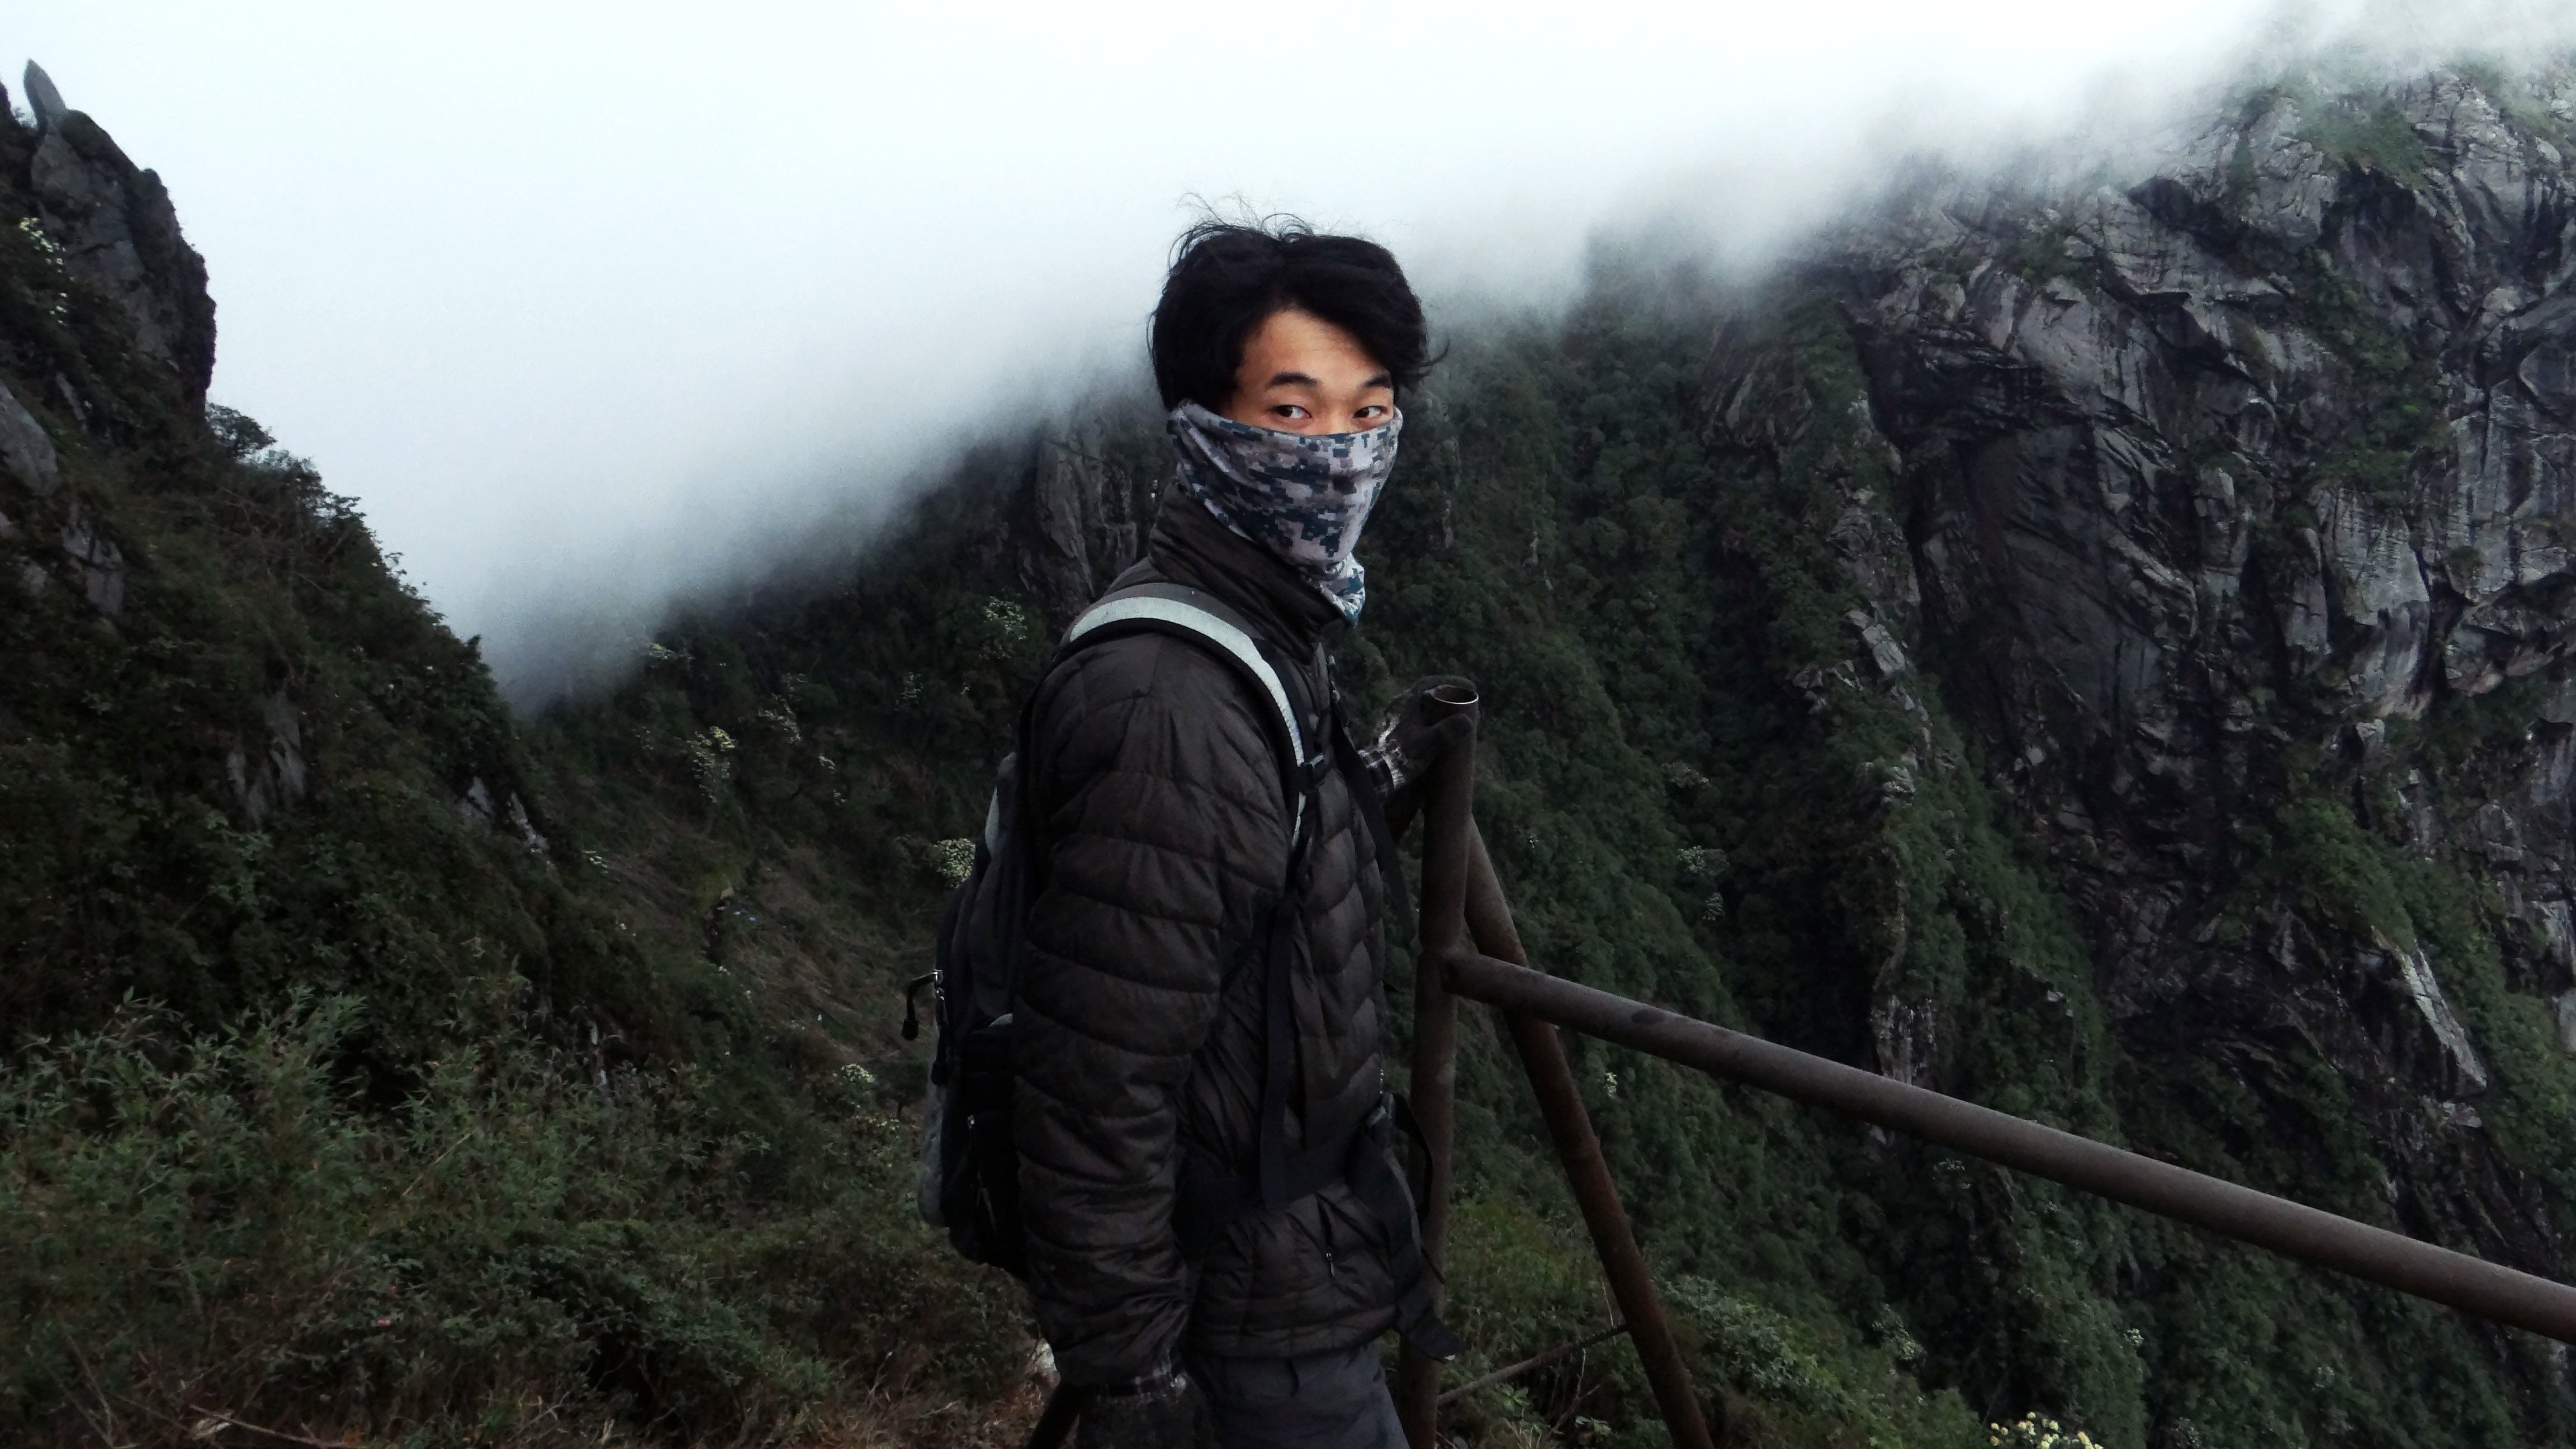
forest, wilderness, walking, mountain, adventure, mountain range, jungle, extreme sport, ridge, habitat, screenshot, atmospheric phenomenon